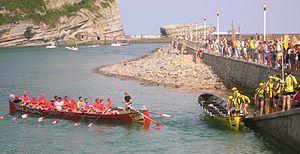
Le Drapeau de Plentzia est le prix d'une régate de trainières qui a lieu depuis 1987. Elle est organisée dans la baie de Plentzia et de Gorliz, face à las plages de Plentzia, Gorliz et d'Astondo.
Laredo Aviron Club est un club sportif cantabre qui a disputé des régates dans toutes les catégories et disciplines de banc fixe, en batels, trainerillas et trainières.